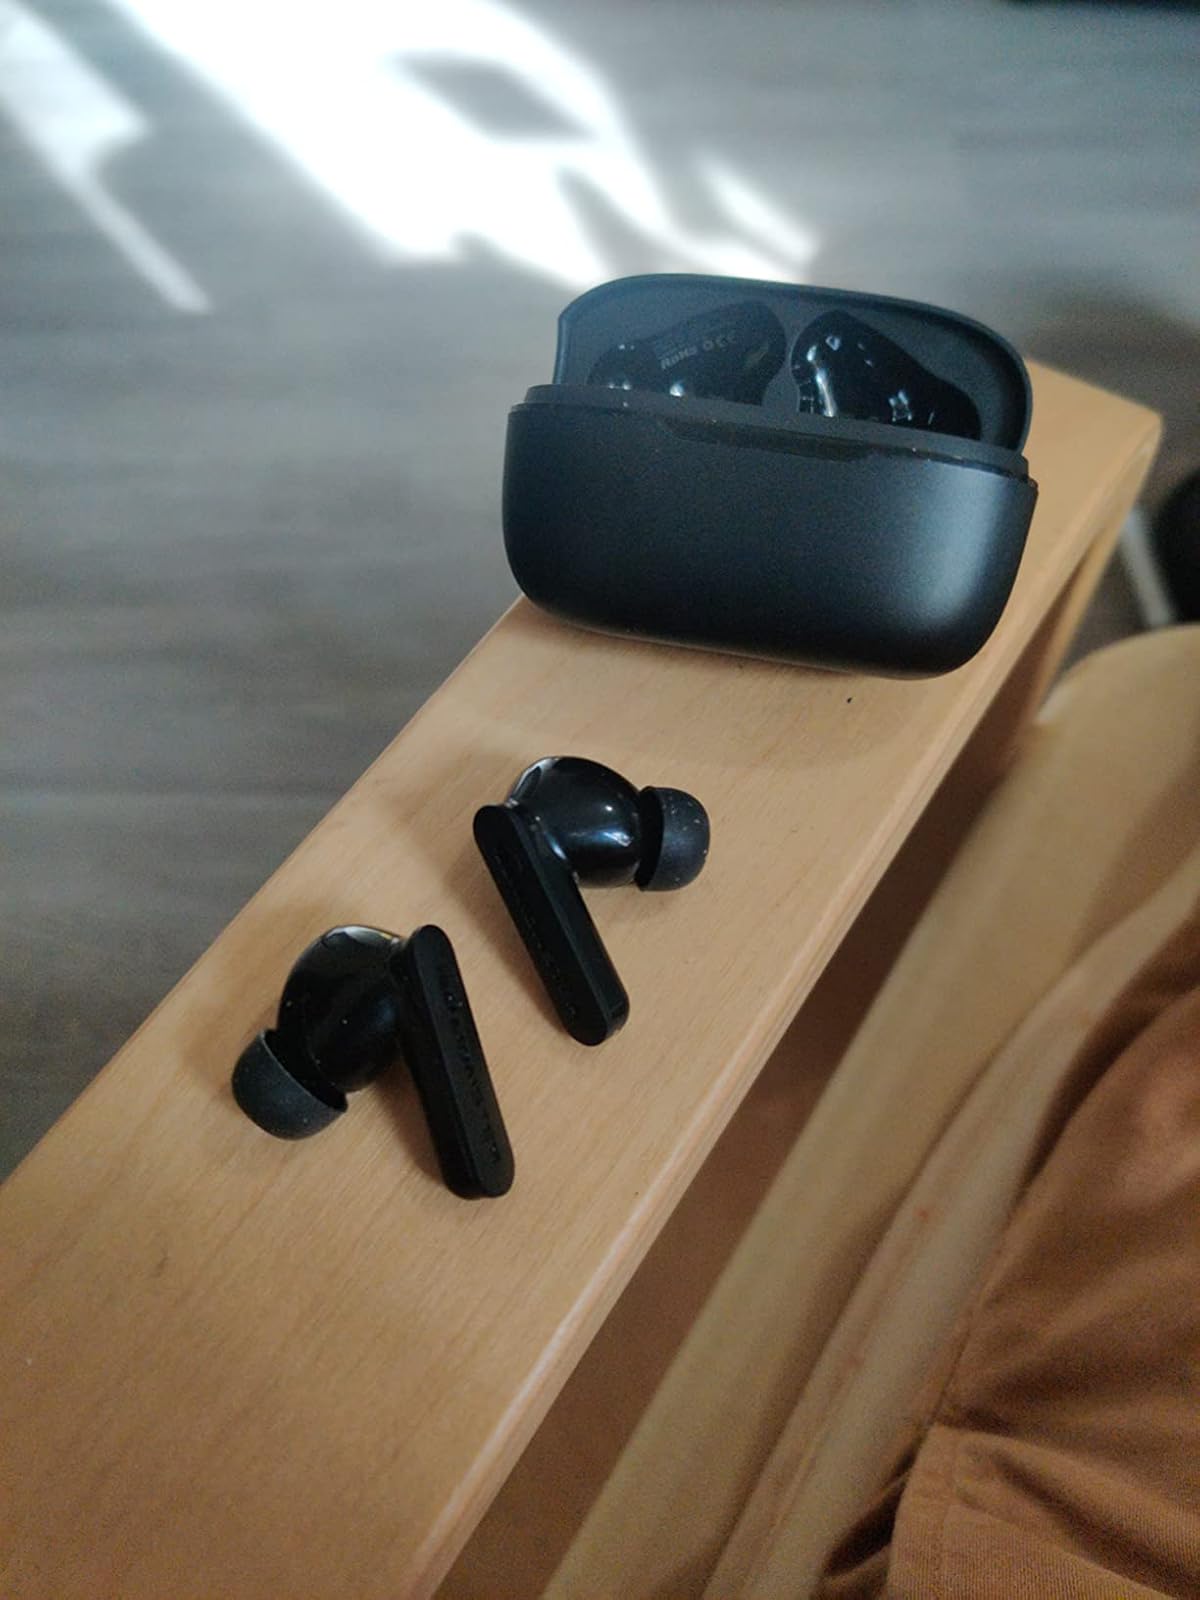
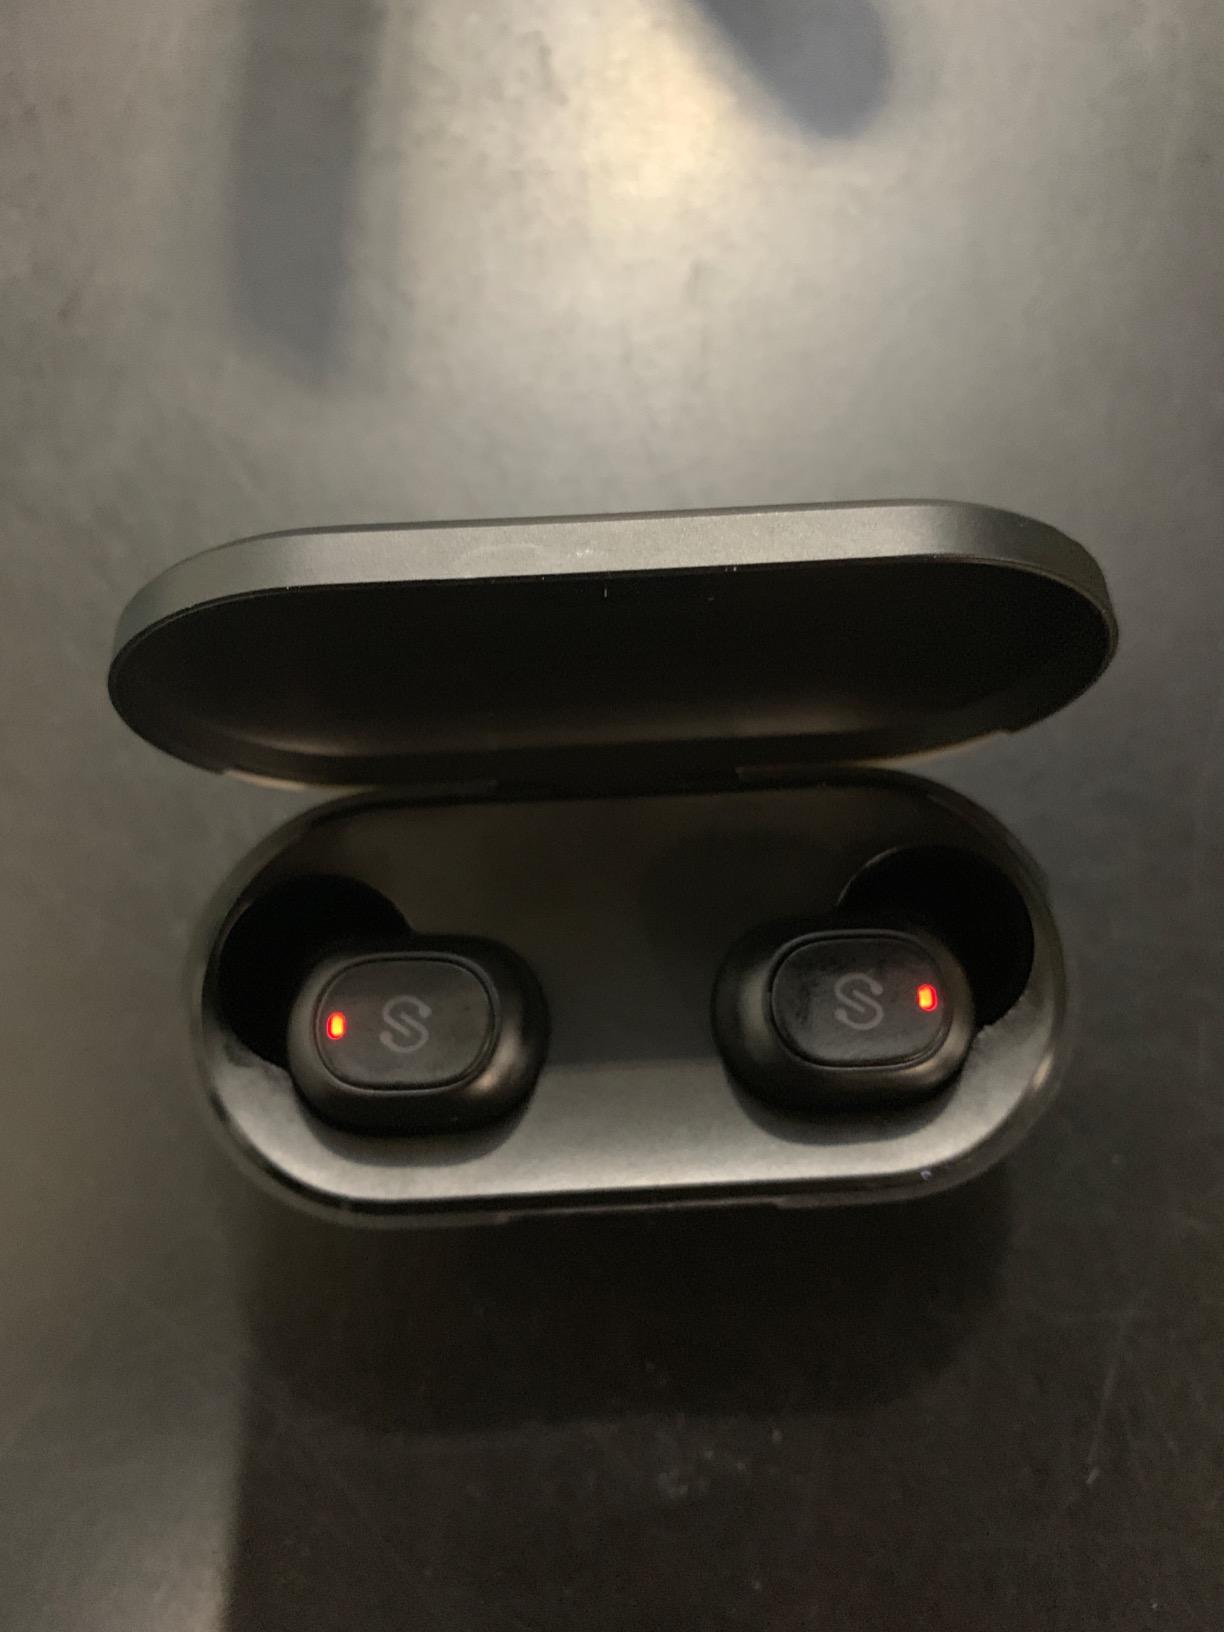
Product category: earbuds
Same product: no